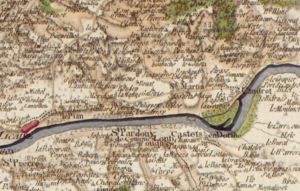
Cassini, feuille 105
Saint-Pierre-d'Aurillac est une commune du Sud-Ouest de la France, située dans le département de la Gironde, en région Nouvelle-Aquitaine.